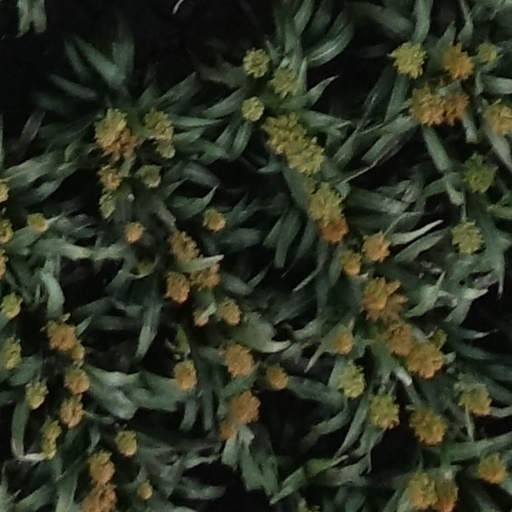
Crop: sorghum